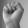
ASL letter: S